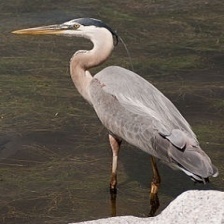
Species: BLUE HERON
Scientific name: ARDEA HERODIAS
ImageNet parent category: little_blue_heron